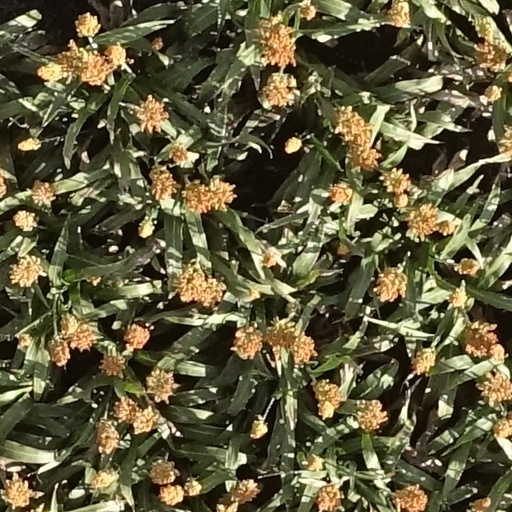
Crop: sorghum